World War II by country

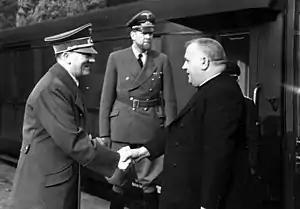
Adolf Hitler greeting Jozef Tiso, president of the Slovak Republic, 1941

President Federico Laredo Brú led Cuba when war broke out in Europe, though real power belonged to Fulgencio Batista as Chief of Staff of the army. In 1940, Laredo Brú infamously denied entry to 900 Jewish refugees who arrived in Havana aboard the German oceanliner MS "St. Louis". After both the United States and Canada likewise refused to accept the refugees, they returned to Europe, where many were eventually murdered in the Holocaust. Batista became president in his own right following the election of 1940. He cooperated with the United States as it moved closer to war against the Axis. Cuba declared war on Japan on 8 December 1941, and on Germany and Italy on 11 December.